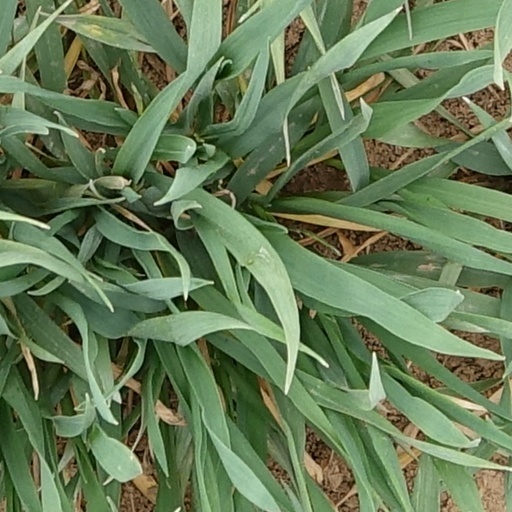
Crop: wheat